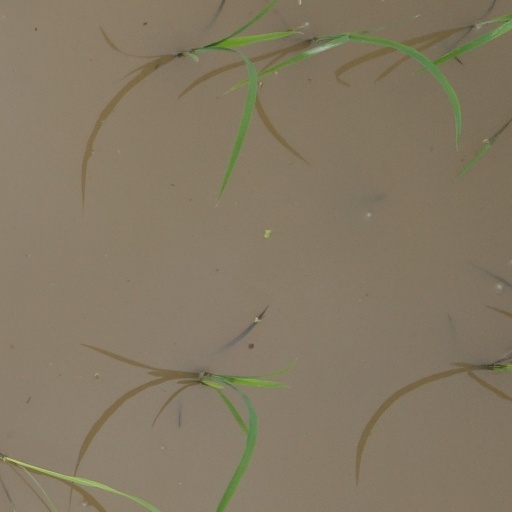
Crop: rice